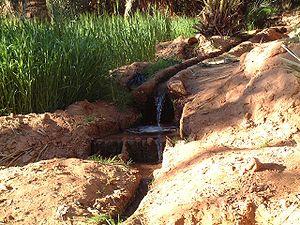
Le Touat est une région de l'ouest du Sahara algérien, située au sud-ouest du Grand Erg Occidental, dans la wilaya d'Adrar.
L’histoire de l'agriculture est l'histoire de la domestication des plantes, des animaux et du développement, par les êtres humains, des techniques nécessaires pour les cultiver ou les élever, puis de la modification des écosystèmes cultivés, transformés en agroécosystèmes. L'agriculture est apparue indépendamment dans différentes parties du monde lors de la Révolution néolithique, il y a parfois plus de dix mille ans. On peut supposer que cela a débuté par une agriculture de subsistance. Puis, peu à peu, s'est créée une agriculture de production et de négoce.
Un désert est une zone de terre où les précipitations sont rares et peu abondantes, et où par conséquent les conditions de vie sont hostiles pour les plantes ainsi que pour la vie des animaux. Les déserts font partie des environnements extrêmes. Le manque de végétation expose la surface non protégée au processus de dénudation. Les zones semi-arides et arides couvrent environ un tiers de la surface de la Terre. Cela inclut une grande partie des régions polaires où de faibles précipitations surviennent, souvent appelées des « déserts froids ». Les déserts de la planète peuvent être classés en fonction de la quantité de précipitations qu'ils reçoivent, des températures qui dominent tout au long de l'année, des causes de désertification ou de leur situation géographique.
Les Zénètes sont un ensemble de tribus berbères qui habite dans l'Antiquité une zone s'étendant de l'ouest de l'Égypte jusqu'au Maroc, au côté des Sanhadjas et des Masmoudas. Leur mode de vie était principalement nomade ou semi-nomade. Ils sont à l'origine de nombreuses dynasties au Maghreb, tels que les Mérinides, les Zianides, les Ifrenides, ou les Wattassides.
La wilaya d'Adrar ; en berbère : ⵜⴰⵎⵏⴰⴹⵜ ⵏ ⴰⴷⵔⴰⵔ; en arabe : ولاية أدرار est une wilaya algérienne, localisée dans le sud-ouest du pays, dans le Sahara, elle est peu peuplée, au regard de sa superficie.